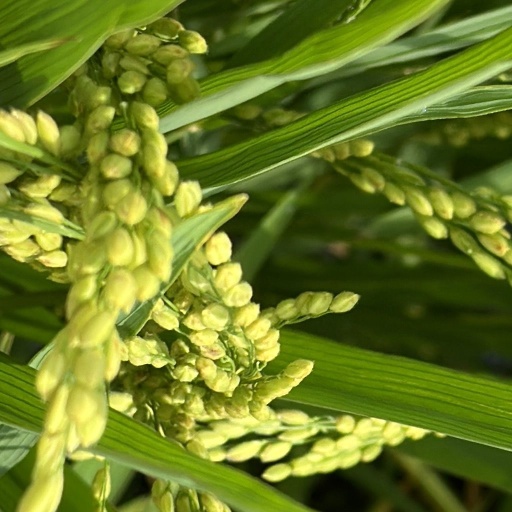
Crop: rice